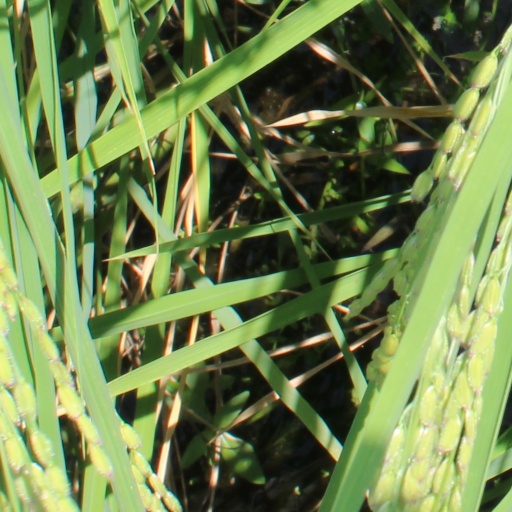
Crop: rice